Dan Cox

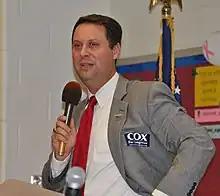
Cox speaking at a debate, 2016

On February 1, 2016, Cox filed to run in 2016 in Maryland's 8th congressional district.